Sergio Akieme

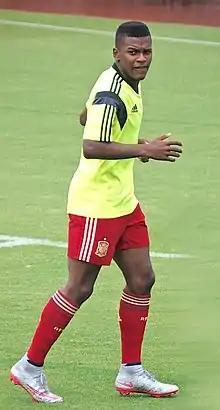
Akieme with Spain U19 in 2015

Sergio Akieme Rodríguez (born 16 December 1997) is a Spanish professional footballer who plays as a left-back for club Reims. Born in Spain, he holds Equatoguinean citizenship.